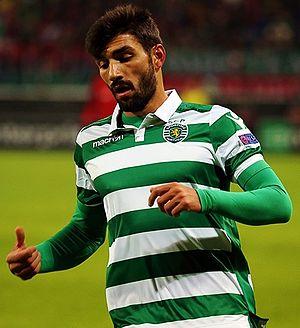
Le Sporting Clube de Portugal, appelé aussi Sporting Portugal, ou simplement Sporting, est un club portugais omnisports. En raison de son implantation à Lisbonne, il est parfois incorrectement dénommé Sporting Lisbonne par les médias hors de la sphère lusophone. Cet article est consacré à sa section football. Le club présidé par Frederico Varandas et entraîné par Rúben Amorim évoluant en 1ʳᵉ division portugaise.